Ryurik Ivnev

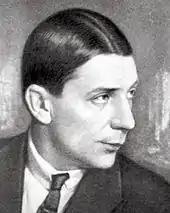
Ivnev 1915

Rurik Ivnev, born Mikhail Alexandrovich Kovalyov ( – 19 February 1981), was a Russian poet, novelist and translator.